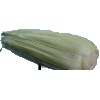
Label: corn_husk